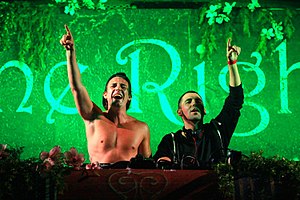
Dimitri Vegas & Like Mike
Dimitri Vegas & Like Mike er en techno producerduo fra Grækenland. Duoen er bosat i Belgien.